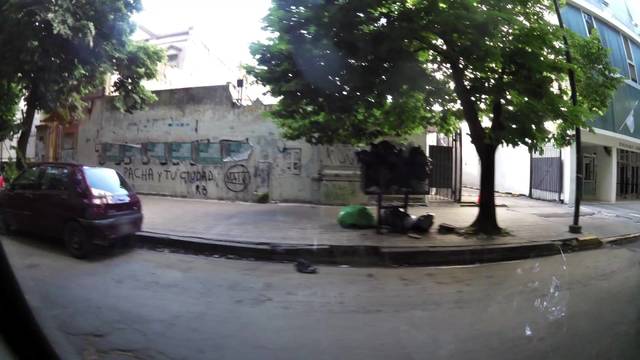
Region: Argentina
Coordinates: -34.918, -57.95